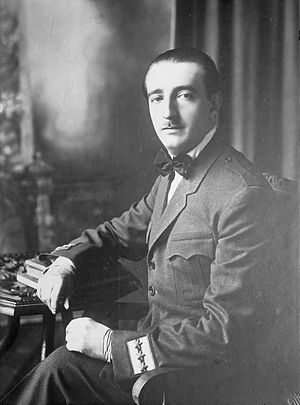
Ahmet Zogu
Ahmet Zogu
Ahmet Zogu var en albansk adelsmand og politiker, der var Albaniens leder fra 1922 til 1939 og udråbte sig selv som Kong Zog 1. af Albanien i 1928.